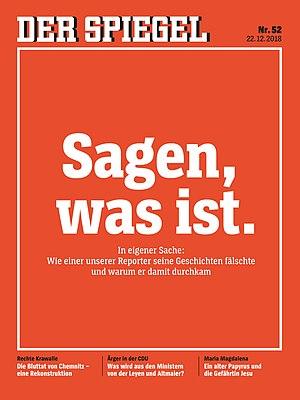
Der Spiegel /deːɐ ˈʃpiːɡl/ est un magazine allemand d'investigation créé par Rudolf Augstein en 1946-1947. C'est le plus lu et le plus influent des hebdomadaires d'information du pays.